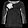
Label: Pullover